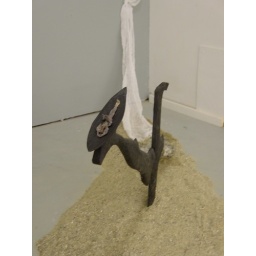
carved oak painted black mounted in sand with an ascending muslin train and cradled wrapped nail